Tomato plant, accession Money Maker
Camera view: bottom (45 deg); turntable rotation: 330 degrees
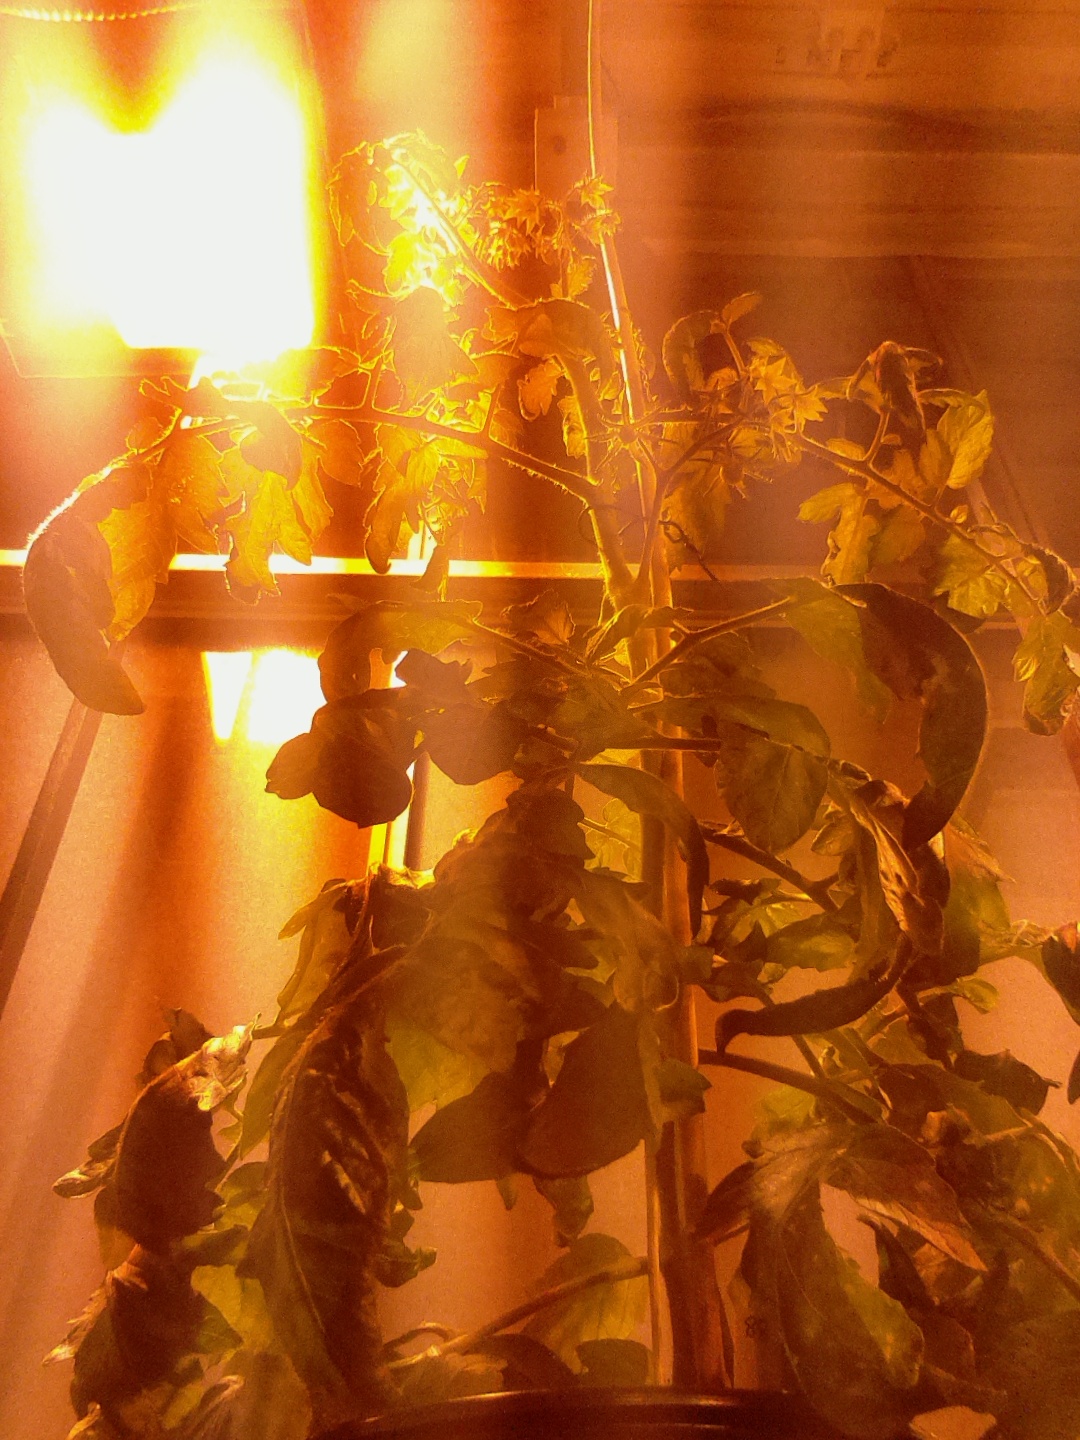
BBCH growth stage 69: End of flowering, 90%-100% of flowers open, more petals falling